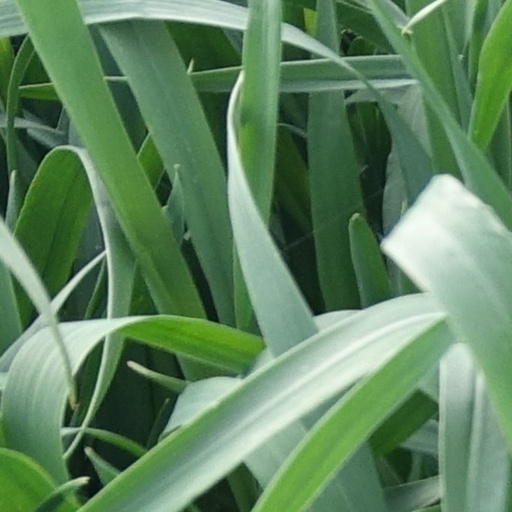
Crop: wheat